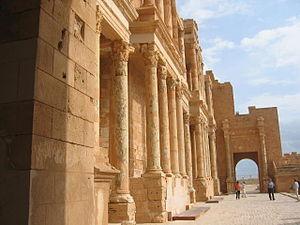
Cet article recense les sites inscrits au patrimoine mondial en Libye.
La 6ᵉ session du Comité du patrimoine mondial a eu lieu du 13 décembre 1982 au 17 décembre 1982 à Paris, en France.
Cet article recense les sites inscrits sur la liste du patrimoine mondial par l'UNESCO situés en Afrique.